List of Georgia international footballers

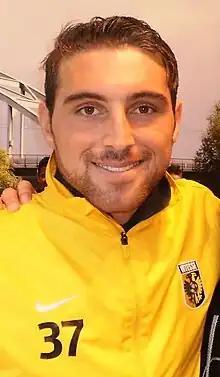
Guram Kashia is the most-capped Georgia international having appeared in 124 matches.

The Georgia national football team represents the nation of Georgia in international association football. It is fielded by the Georgian Football Federation, the governing body of football in Georgia, and competes as a member of the Union of European Football Associations (UEFA), which encompasses the countries of Europe. The team played its first official international match on 27 May 1990 against Lithuania.